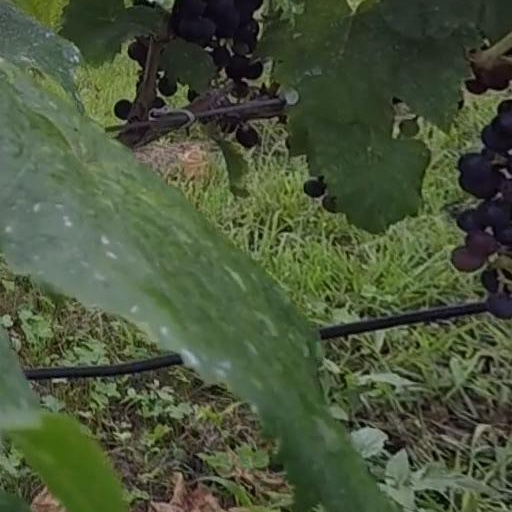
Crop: grape